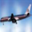
Label: airplane